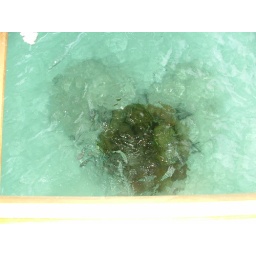
the glass top coffee table in the bungalow opens up, you can feed the fish right from the room